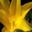
Label: tulip